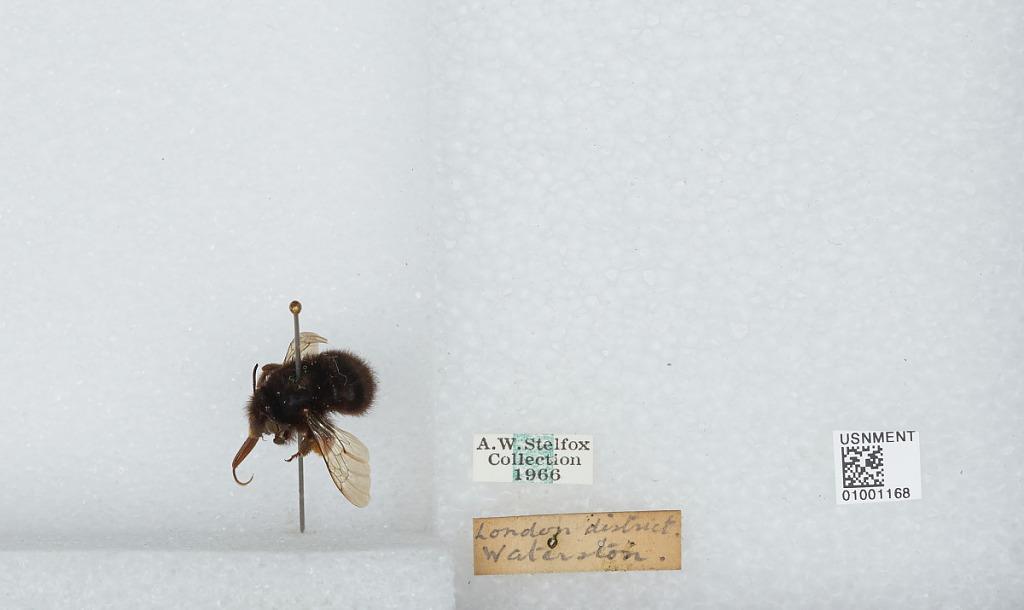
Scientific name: Bombus (Psithyrus) campestris Panzer
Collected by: Waterston
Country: United Kingdom
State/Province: Wales
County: Pembrokeshire
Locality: London District, Waterston
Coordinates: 51.7125, -4.9867